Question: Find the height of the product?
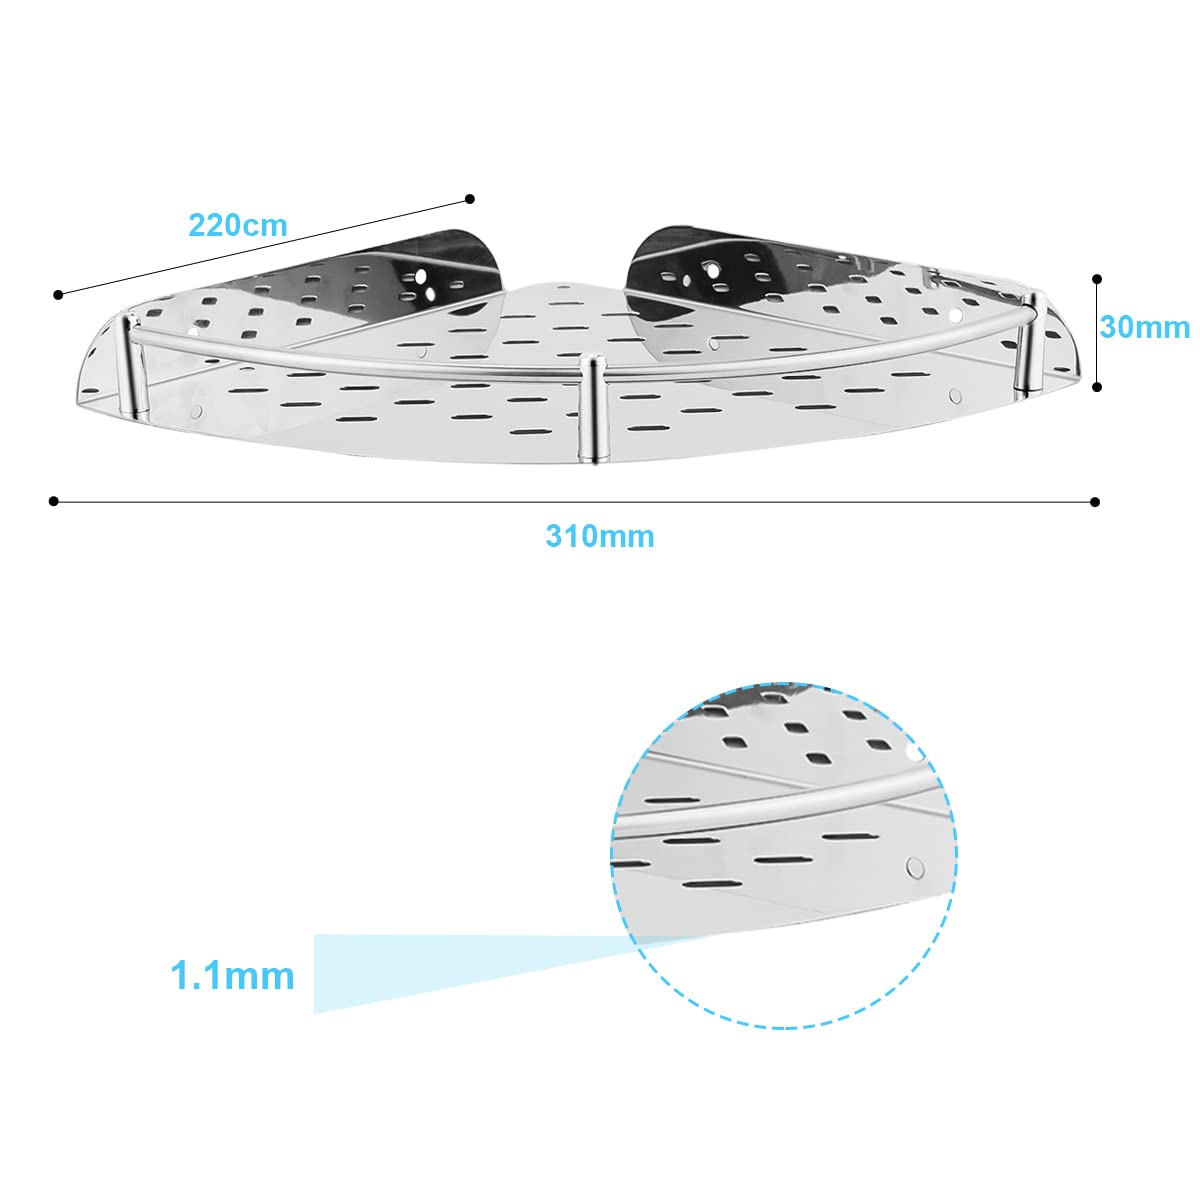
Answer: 30.0 millimetre